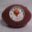
Label: clock